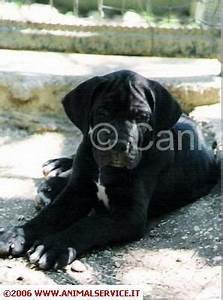
Label: cane